Wild Edric's Way

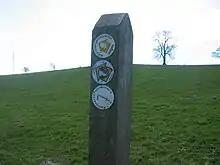
A post on Wild Edric's Way also with waymarks for Offa's Dyke Path and the Shropshire Way

Wild Edric's Way is a waymarked long distance footpath running wholly within the county of Shropshire in England. The path runs for , mostly sharing the route of the Shropshire Way.